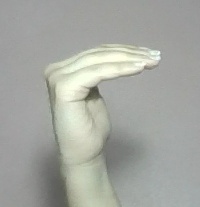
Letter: haa